Ōkuwa Station (Tochigi)

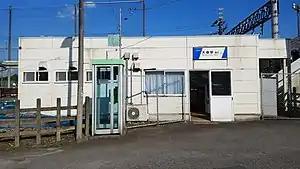
Ōkuwa Station in August 2021

is a railway station in the city of Nikkō, Tochigi, Japan, operated by the private railway operator Tōbu Railway. The station is numbered "TN-52".